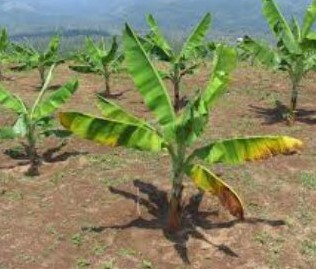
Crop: unknown
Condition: banana_banana_panama_disease